Ferntree Gully

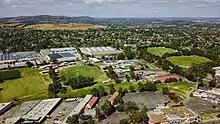
Aerial perspective of St Joseph's College and surrounds in Ferntree Gully

W. Kennedy-Ross, a Scot, secured the title to the triangular section bounded by Ferntree Gully Road, Scoresby Road and Burwood Highway, in 1872. About 1886, Ross erected the Hunting Tower Hotel, which was replaced a few years later by the Club Hotel. The owner of this hotel, one W. Town, gave the name Kent Park to the area west of Dobson Street.